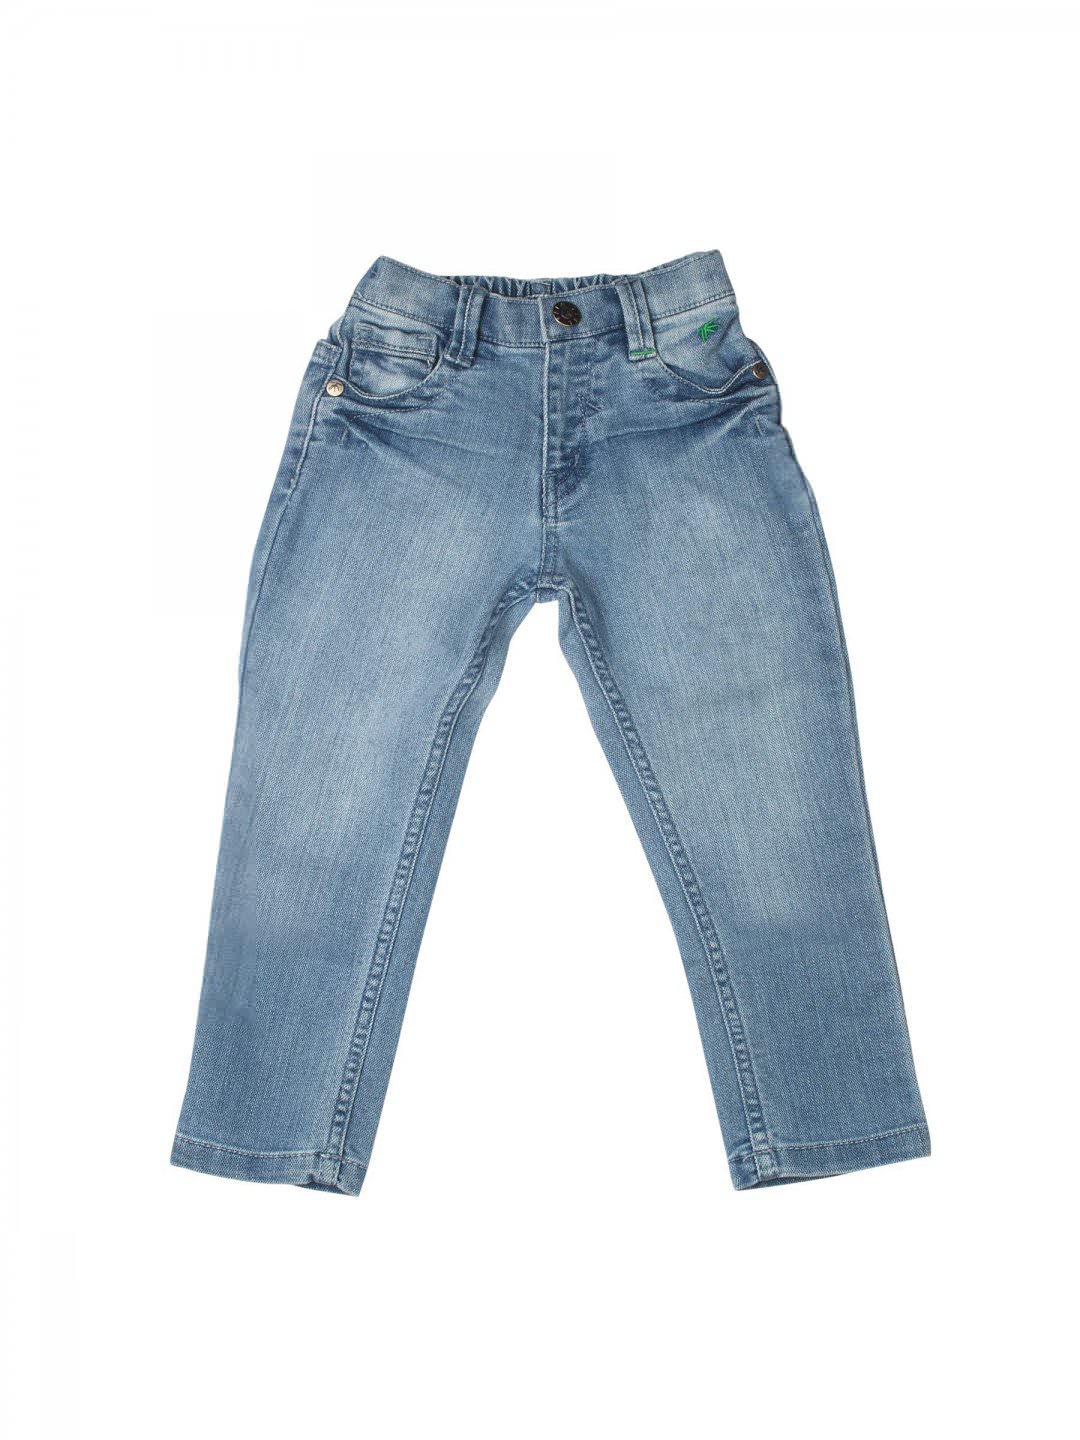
Gini and Jony Girls Blue Jeans
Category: Apparel / Bottomwear / Jeans
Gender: Girls
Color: Blue
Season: Summer 2012
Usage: Casual